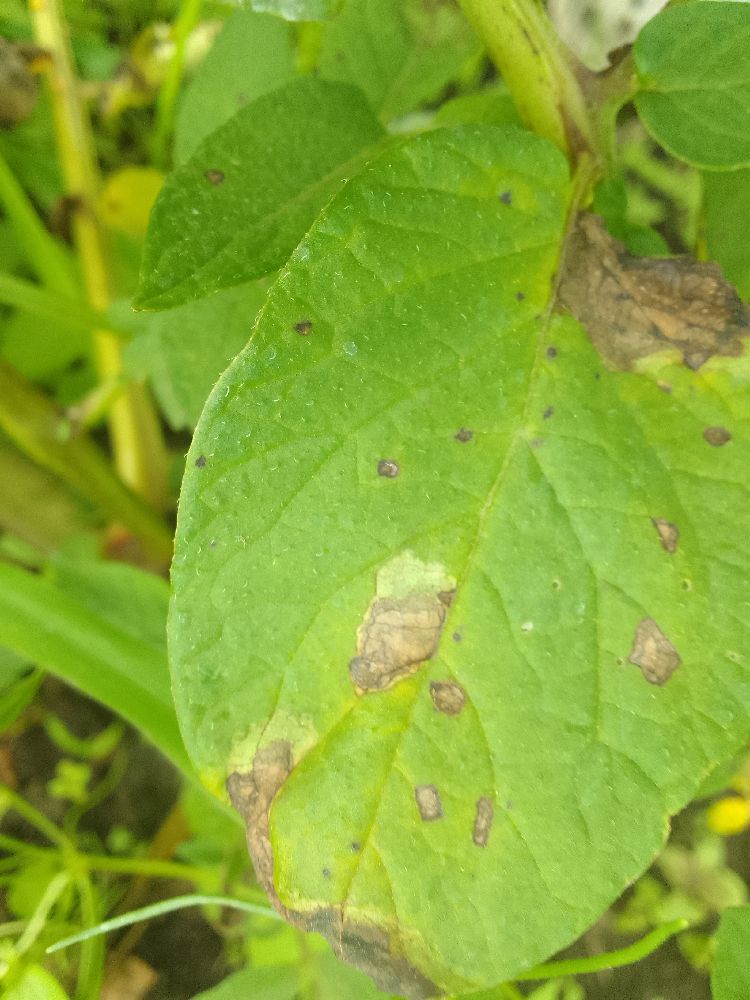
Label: Late blight